Nutri-Score

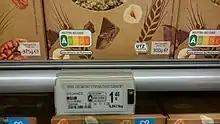
Delhaize crunchy muesli price and Nutri-Score, in Belgium

The key assumption behind the system is that the Nutri-Score colour label is always displayed on the front of packaging. Its goal is to allow consumers to compare the overall nutritional value of food products from the same group (category), including food products from different manufacturers. The underlying intention was to help consumers quickly make an informed choice from among similarly packaged products by differentiating those that should be consumed in greater quantities from those that should be consumed in moderation (in smaller quantities or less often).